Il sole di domenica

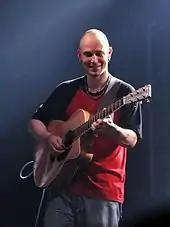

Dolcenera revealed the title of the single on 2 April 2011, through her Facebook profile.